Ramkeli Madanmohan Jiu Mandir

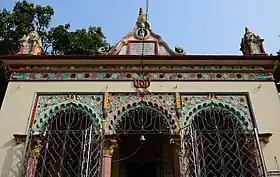
The facade of temple with three arches and flower-leaf designs

Terracotta art work is observed on the facade of the main temple. The facade of the temple has three arches, which are supported by four pillars. A little deeper than the main wall above the three arches are flower-leaf designs, which are made by the terracotta art. The roof's eaves of the temple are extend outwards from the surrounding walls. At the junction of the facade and the roof of temple there are two continuous series of flower-leaf designs on the front wall. The lower series of flower-leaf designs is larger in size than the upper series. A shape of rope is created on the wall below the flower-leaf arrangement. The arrangement of flower-leaf designs and the shape of rope are all created by terracotta art. Seeing the terracotta rope, it seems as if the walls around the temple are tied with the rope. Above the middle arch the two ends of the rope form a knot.